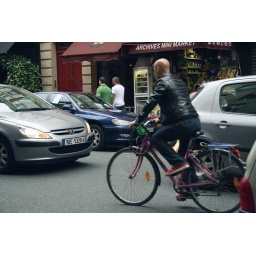
Bald guy, wearing a leather jacket with red shoes, riding a pink bicycle. Only in Paris ...